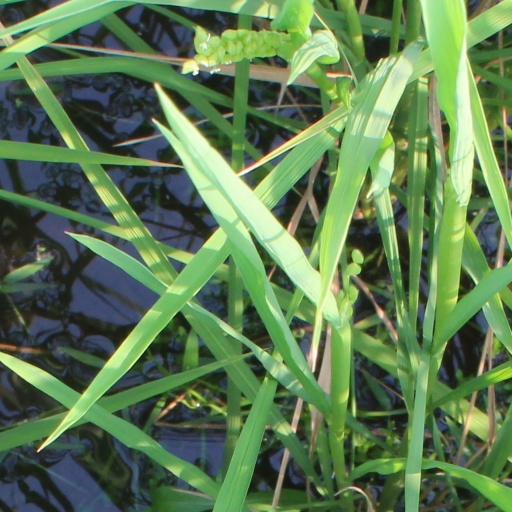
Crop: rice